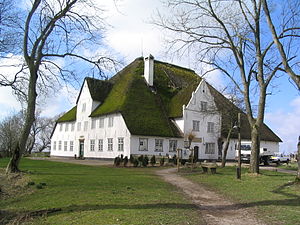
Haubarg / Billeder
En haubarg er en nordfrisisk marskgård på Ejdersted i det sydvestlige hjørne af Sydslesvig. Typen kom til Ejdersted fra Nederlandene i begyndelsen af 1600-tallet, og bredte sig hurtigt i befolkningens øverste lag.